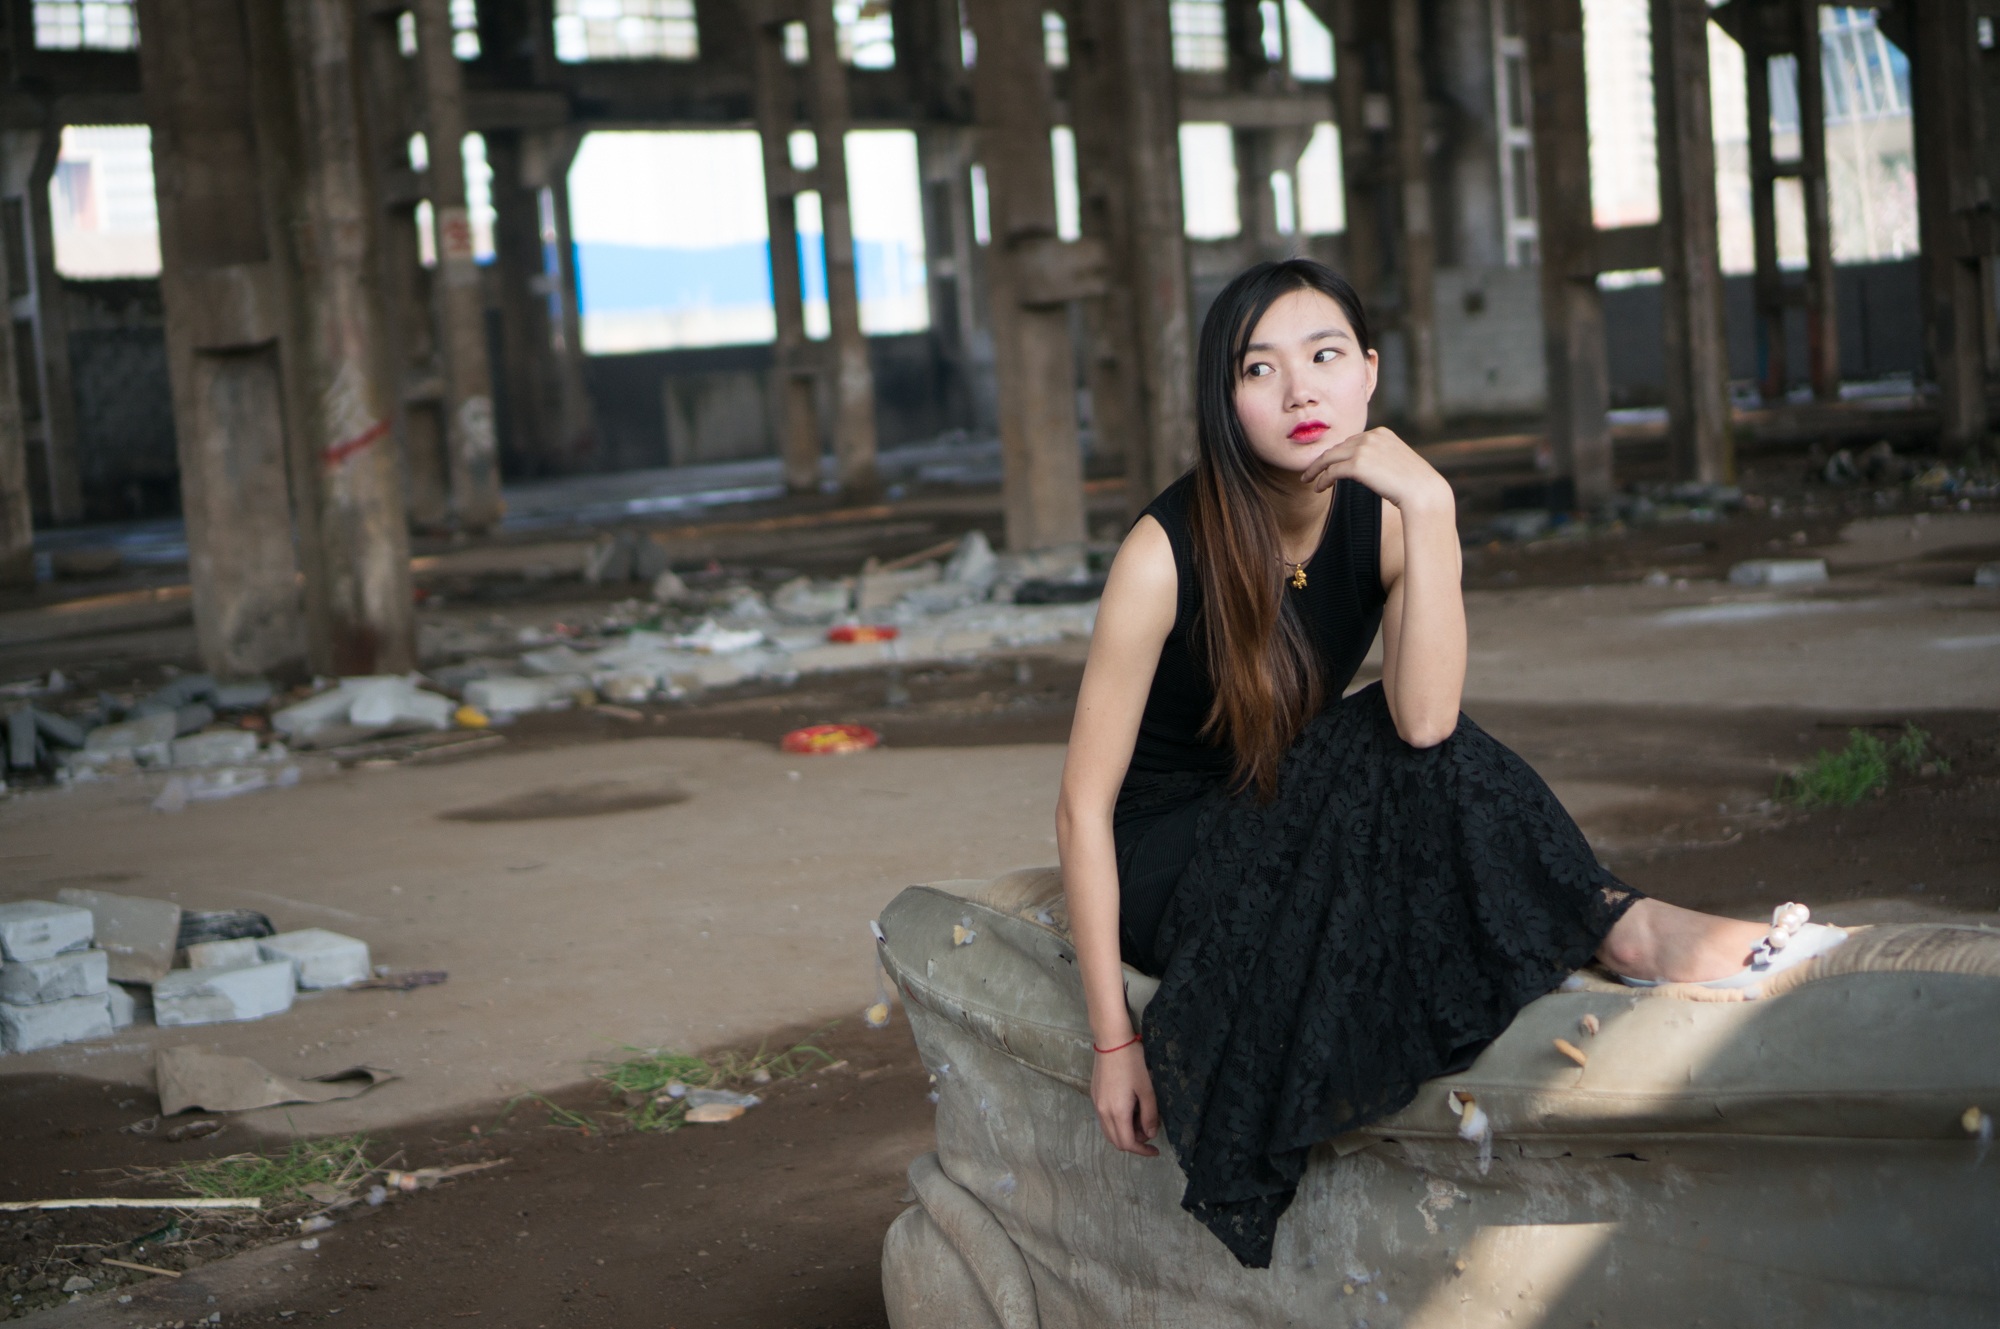
person, girl, woman, road, street, photography, portrait, model, spring, sitting, fashion, lady, dress, temple, photograph, beauty, image, photo shoot, human positions